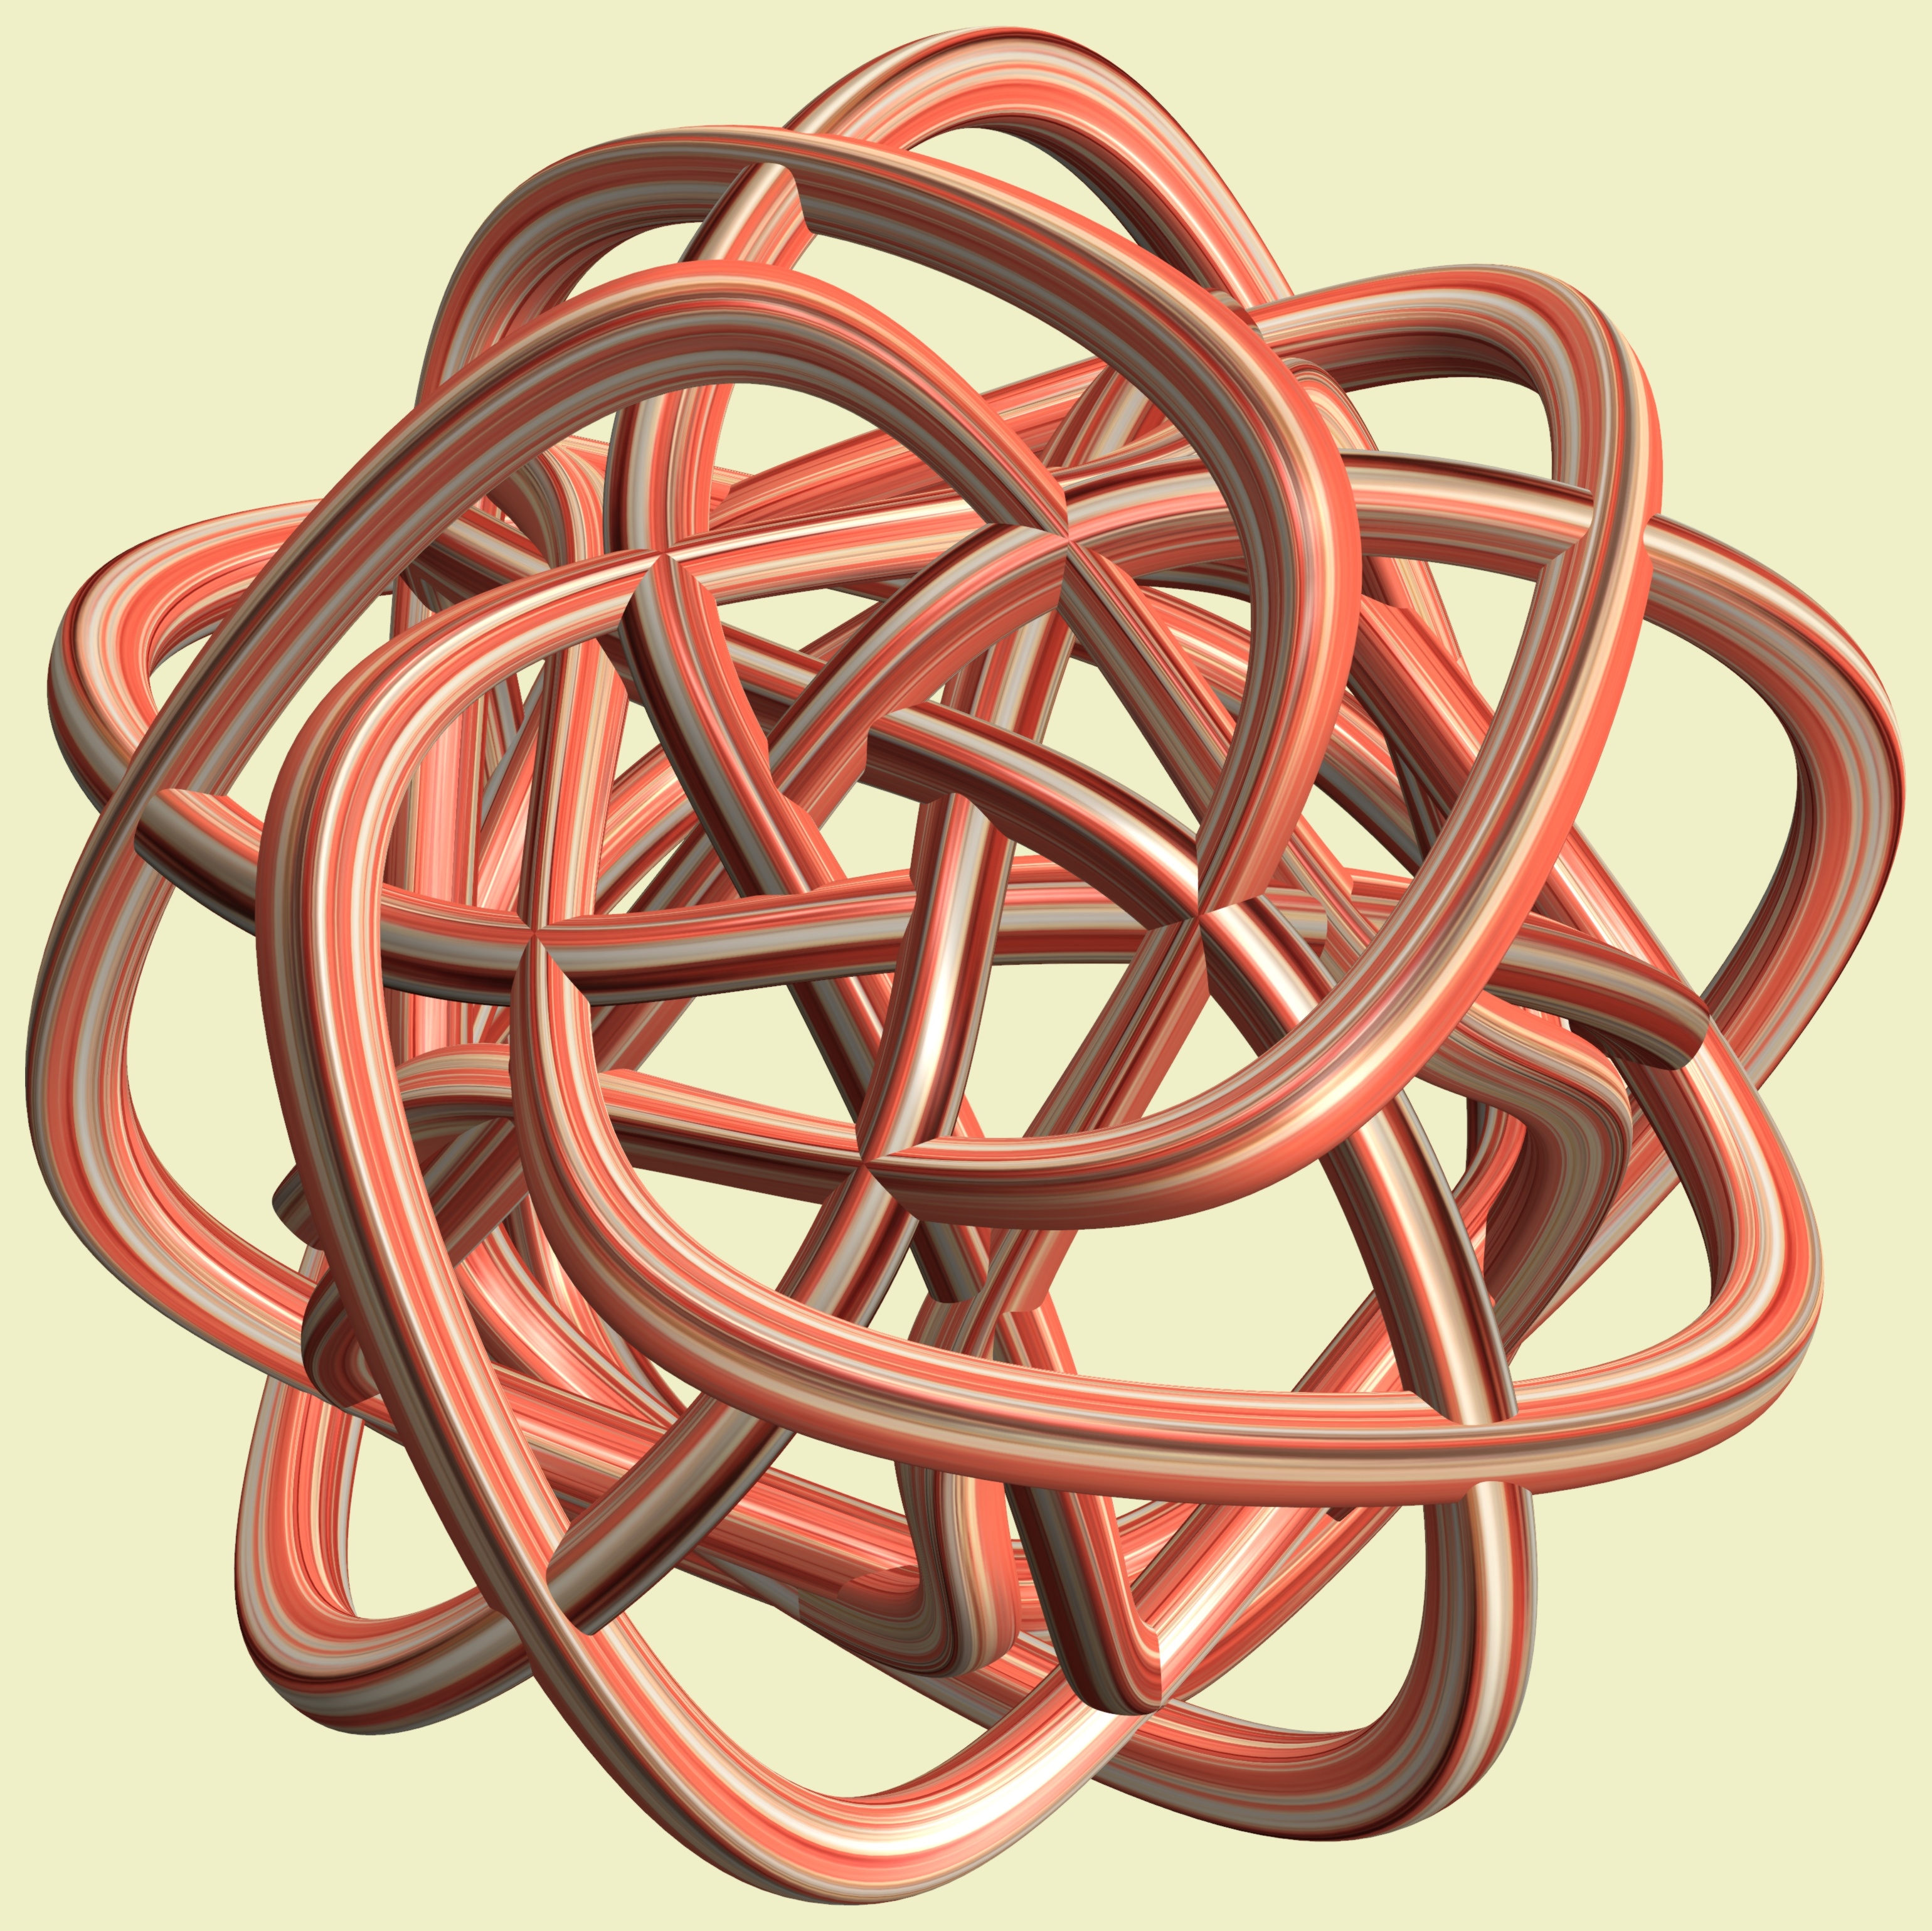
structure, wheel, texture, spiral, pattern, geometry, metal, rein, circle, jewellery, sculpture, design, copper, symmetry, mesh, 3d, graphic, shape, torus, mathematica, cg, parametricplot3d, code, program, algorithm, mapping, geometricsculpture, lissajous, fashion accessory